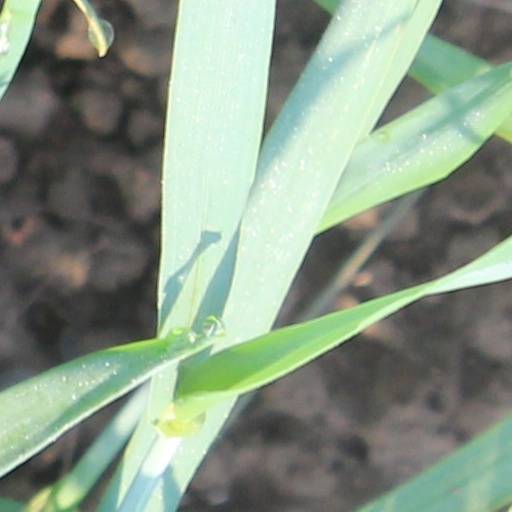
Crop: wheat